Twenty-First Air Force

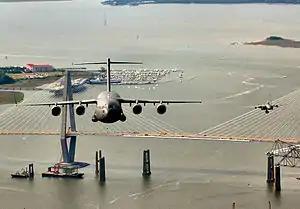
A 315th Airlift Wing C-17 Globemaster II flying over the new Arthur Ravenel Jr. Bridge, Charleston Harbor, South Carolina.

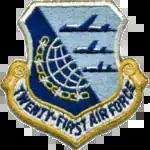
1966 emblem of the 21st Air Force, based on the MATS Eastern Transport Air Force emblem

The organization was first established in June 1942 as the 23rd Army Air Forces Ferry Wing, ferrying aircraft before changing missions to airlift personnel and cargo the next month.